The Birthday Party (song)

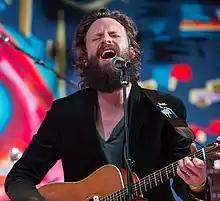
"The Birthday Party" drew comparisons to the work of Father John Misty ("pictured").

Lyrically, Leas classified "The Birthday Party" as a "free-associative journey through relationships and sobriety", while fellow "Stereogum" writer Chris DeVille noted it "explores the quest to stay pure when hard drugs and illicit sex beckon and your favorite new band has been cancelled". The song is told through the perspective of Healy at a house party, recounting a series of awkward and uninteresting encounters he has with its various guests. Thematically, it deals with society's relationship with intoxication, the challenges of sobriety and issue avoidance. Paul Schrodt of "Slant Magazine" said the song sees "[Healy] amusingly coping with his ongoing addiction issues at a lame gathering". "Barricade Magazine" critic Shahin Rafikian identified underlying themes of friendship, intimacy, sociality and "admiration of life" in the track's lyrics. Ludovic Hunter-Tilney of the "Financial Times" wrote: "Like many a rock star before him, weak willpower is [Healy's] real frailty. Unlike those predecessors, however, he's self-aware."